Santa Tecla, El Salvador

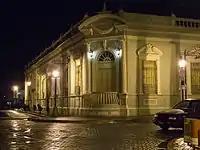
Santa Tecla Municipal Palace

Santa Tecla has many examples of neo-classical architecture. One of them is the Palace of Fine Arts (Santa Tecla Municipal Palace). It is estimated that this building was built in 1911 for residential purposes. Later the property became part of the municipality as a way to cancel a debt and the building became the offices of the municipal council. Considered a Santa Tecla landmark this eclectic building with 17 rooms, imposing columns and a central courtyard reflects several architectural styles, among them: neo-gothic, neo-romantic, neo-renaissance and neo-vicentine. It is assumed that much of the infrastructure in Santa Tecla's early years is the work of architect José Jeréz, who is responsible for this Municipal Palace and several other buildings like “Hogar del Niño Adalberto Guirola” El Carmen Church, The Guirola House, the former Santa Tecla Penitentiary (now MUTE museum). Over the years, this building deteriorated by weather and natural disasters. In January 2001 a major earthquake struck El Salvador seriously damaging this building. However, the municipality with the help of the Government of Andalucía in Spain, began restoration work to preserve this architectural masterpiece. In October 2008 the work was concluded and the building became The Municipal Palace of Fine Arts in order to establish an artistic home for children, youth and adults.